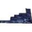
Label: airplane